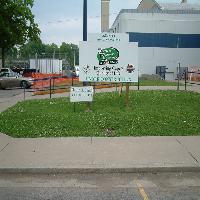
Weather: cloudy or overcast